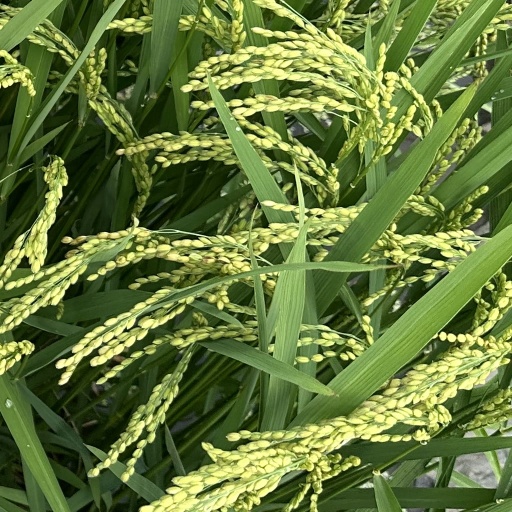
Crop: rice